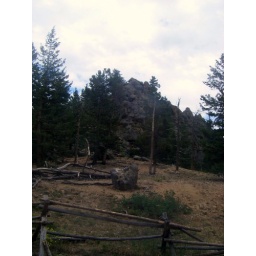
must put fence around rock so nobody takes it